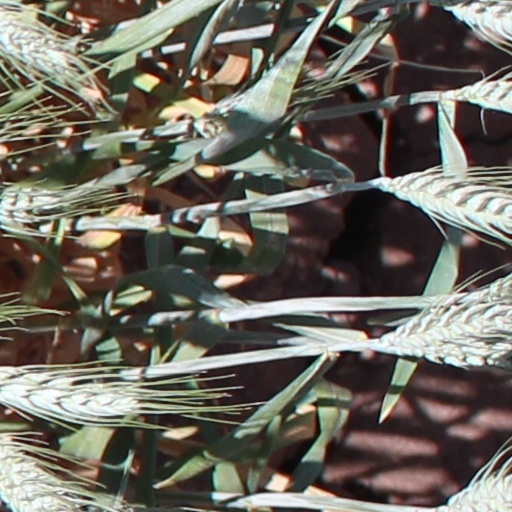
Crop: wheat